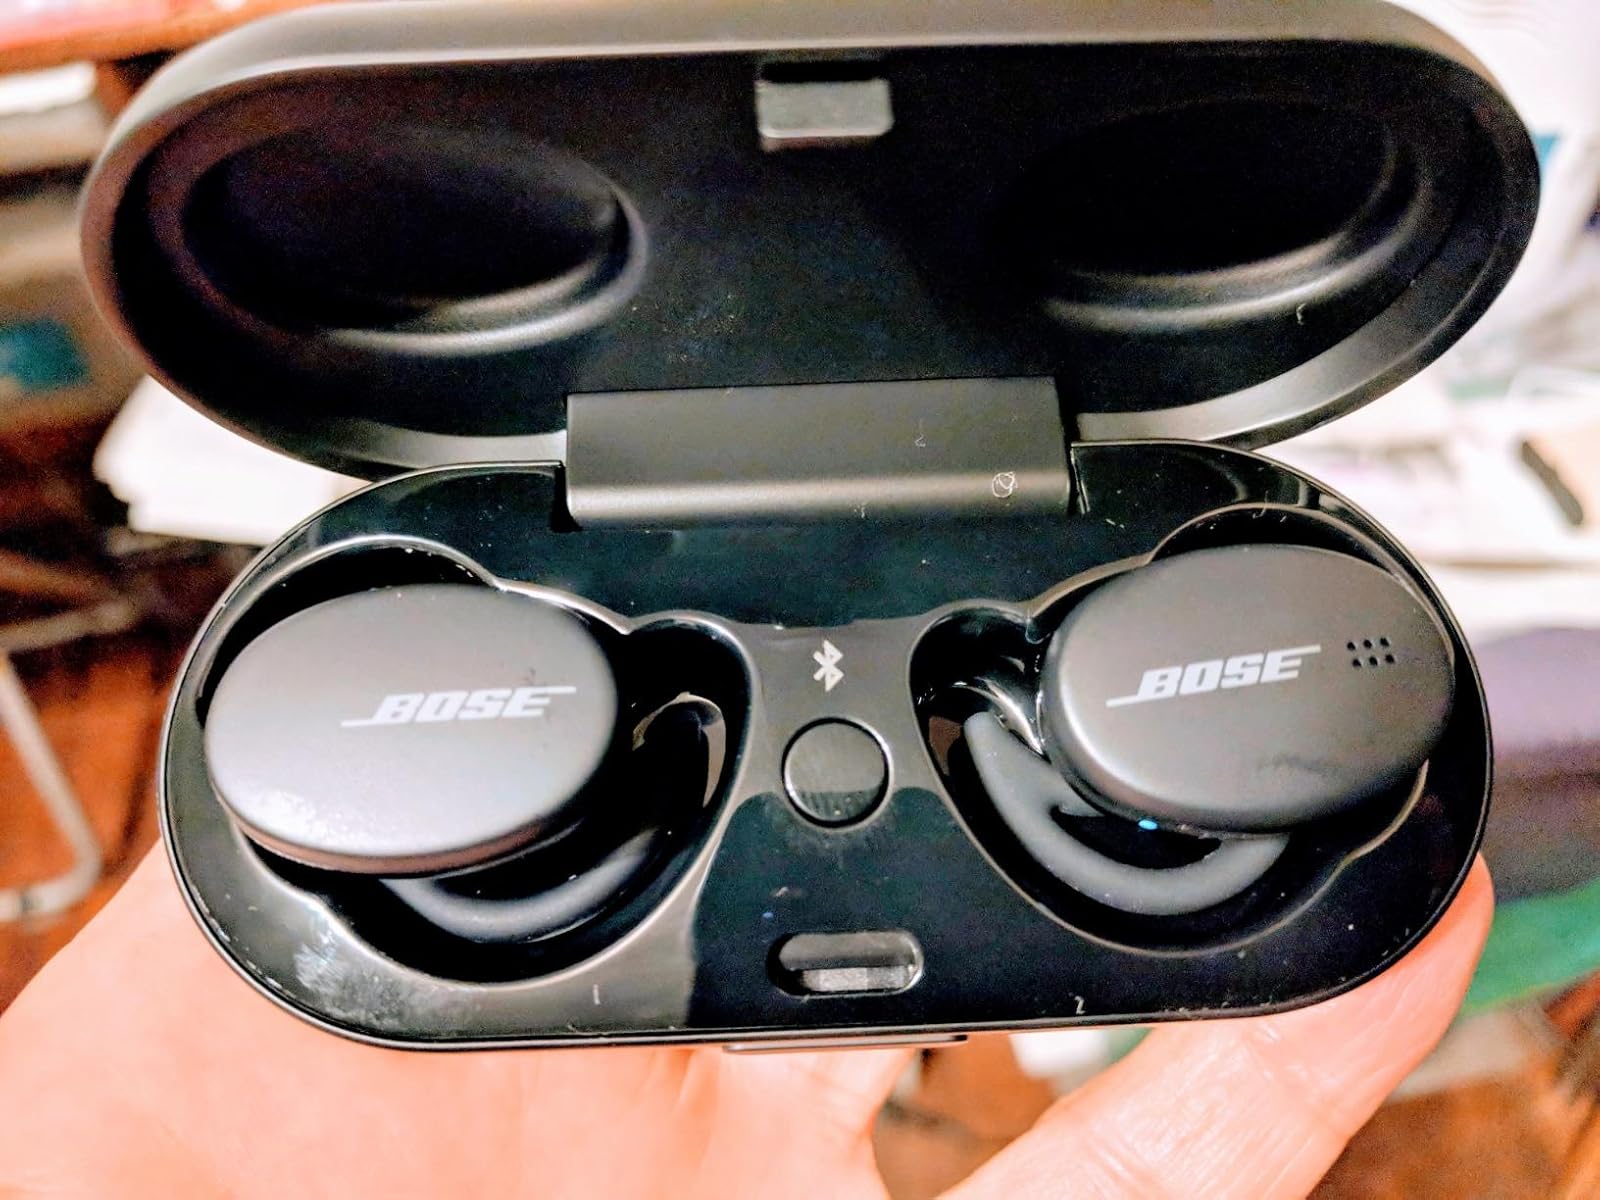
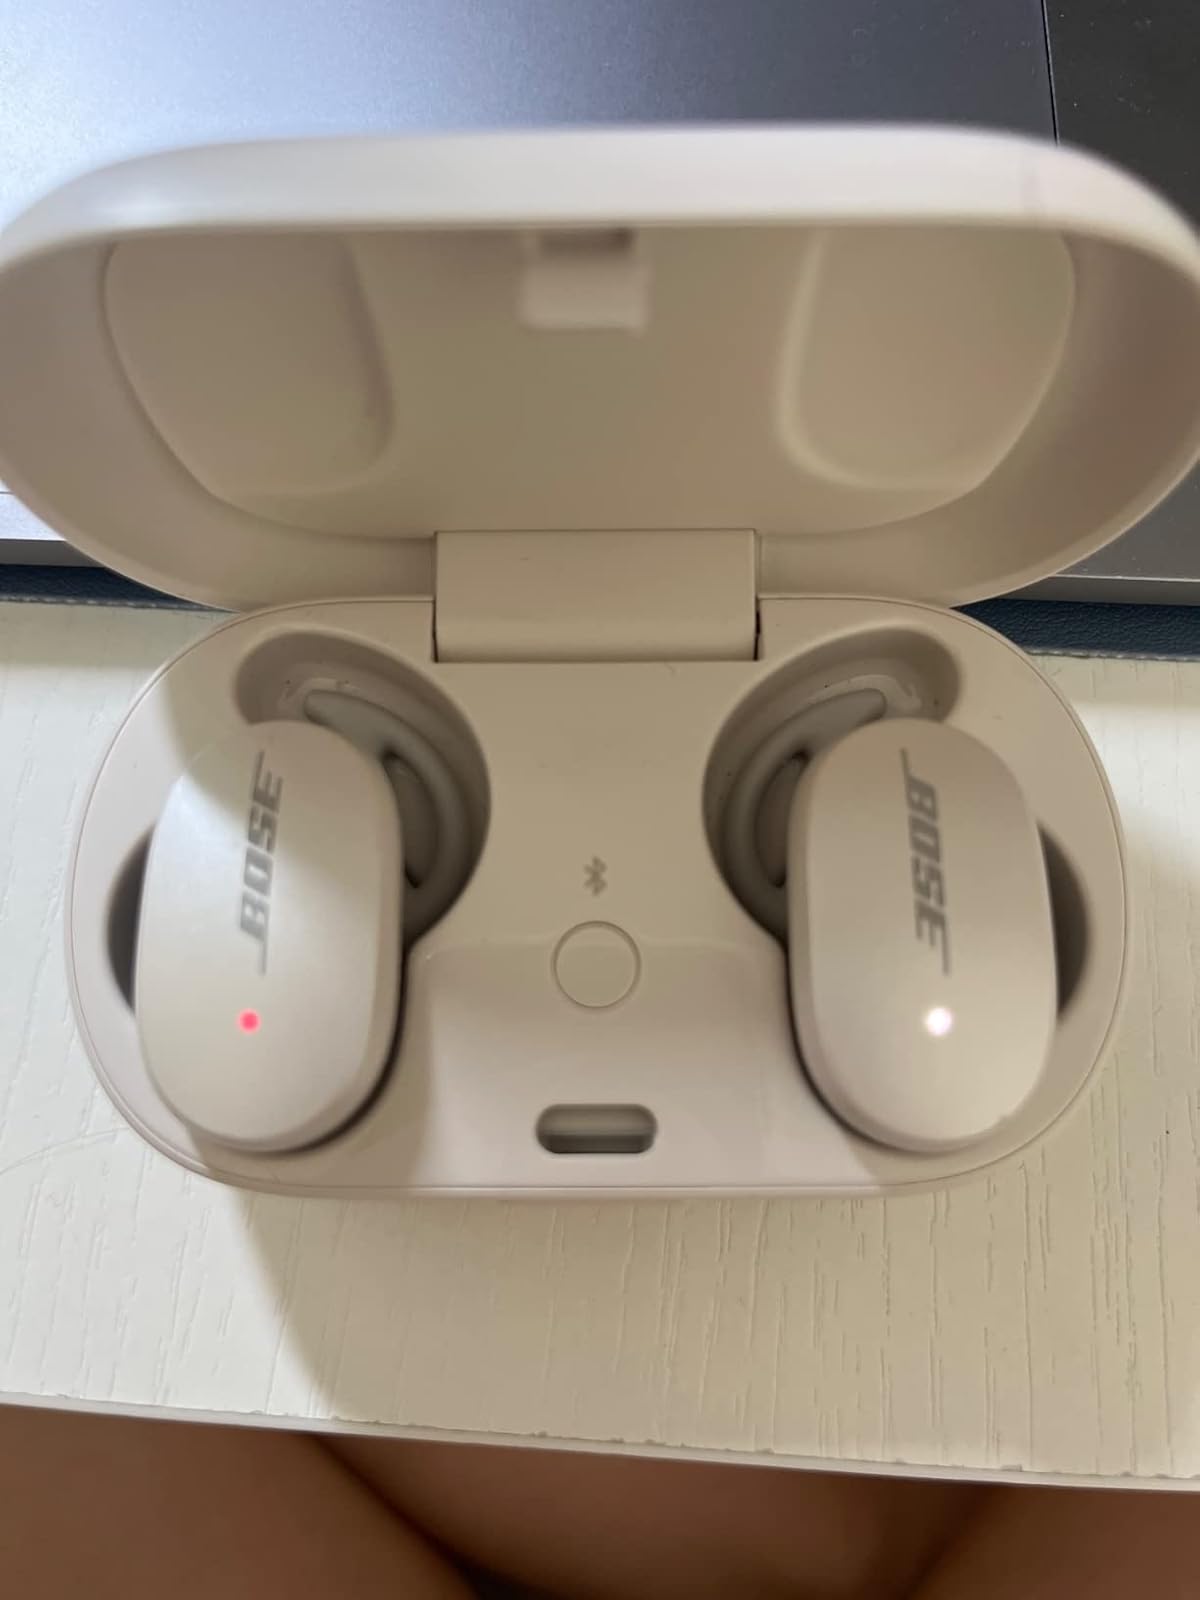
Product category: earbuds
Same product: no